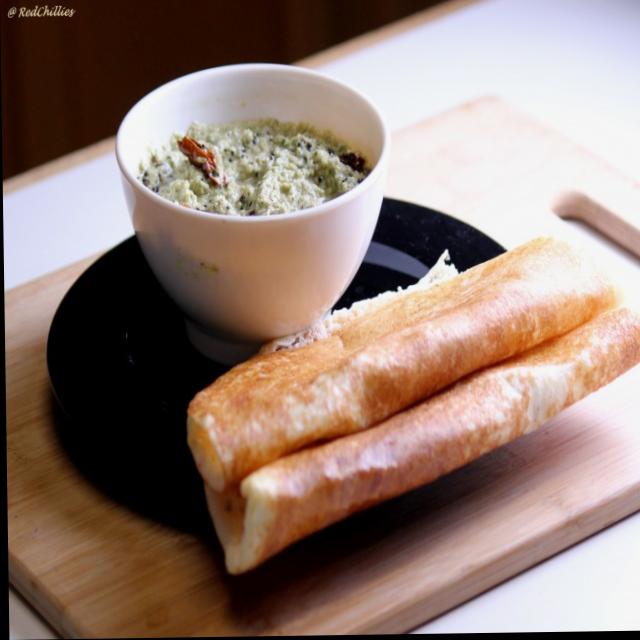
Dish: masala_dosa